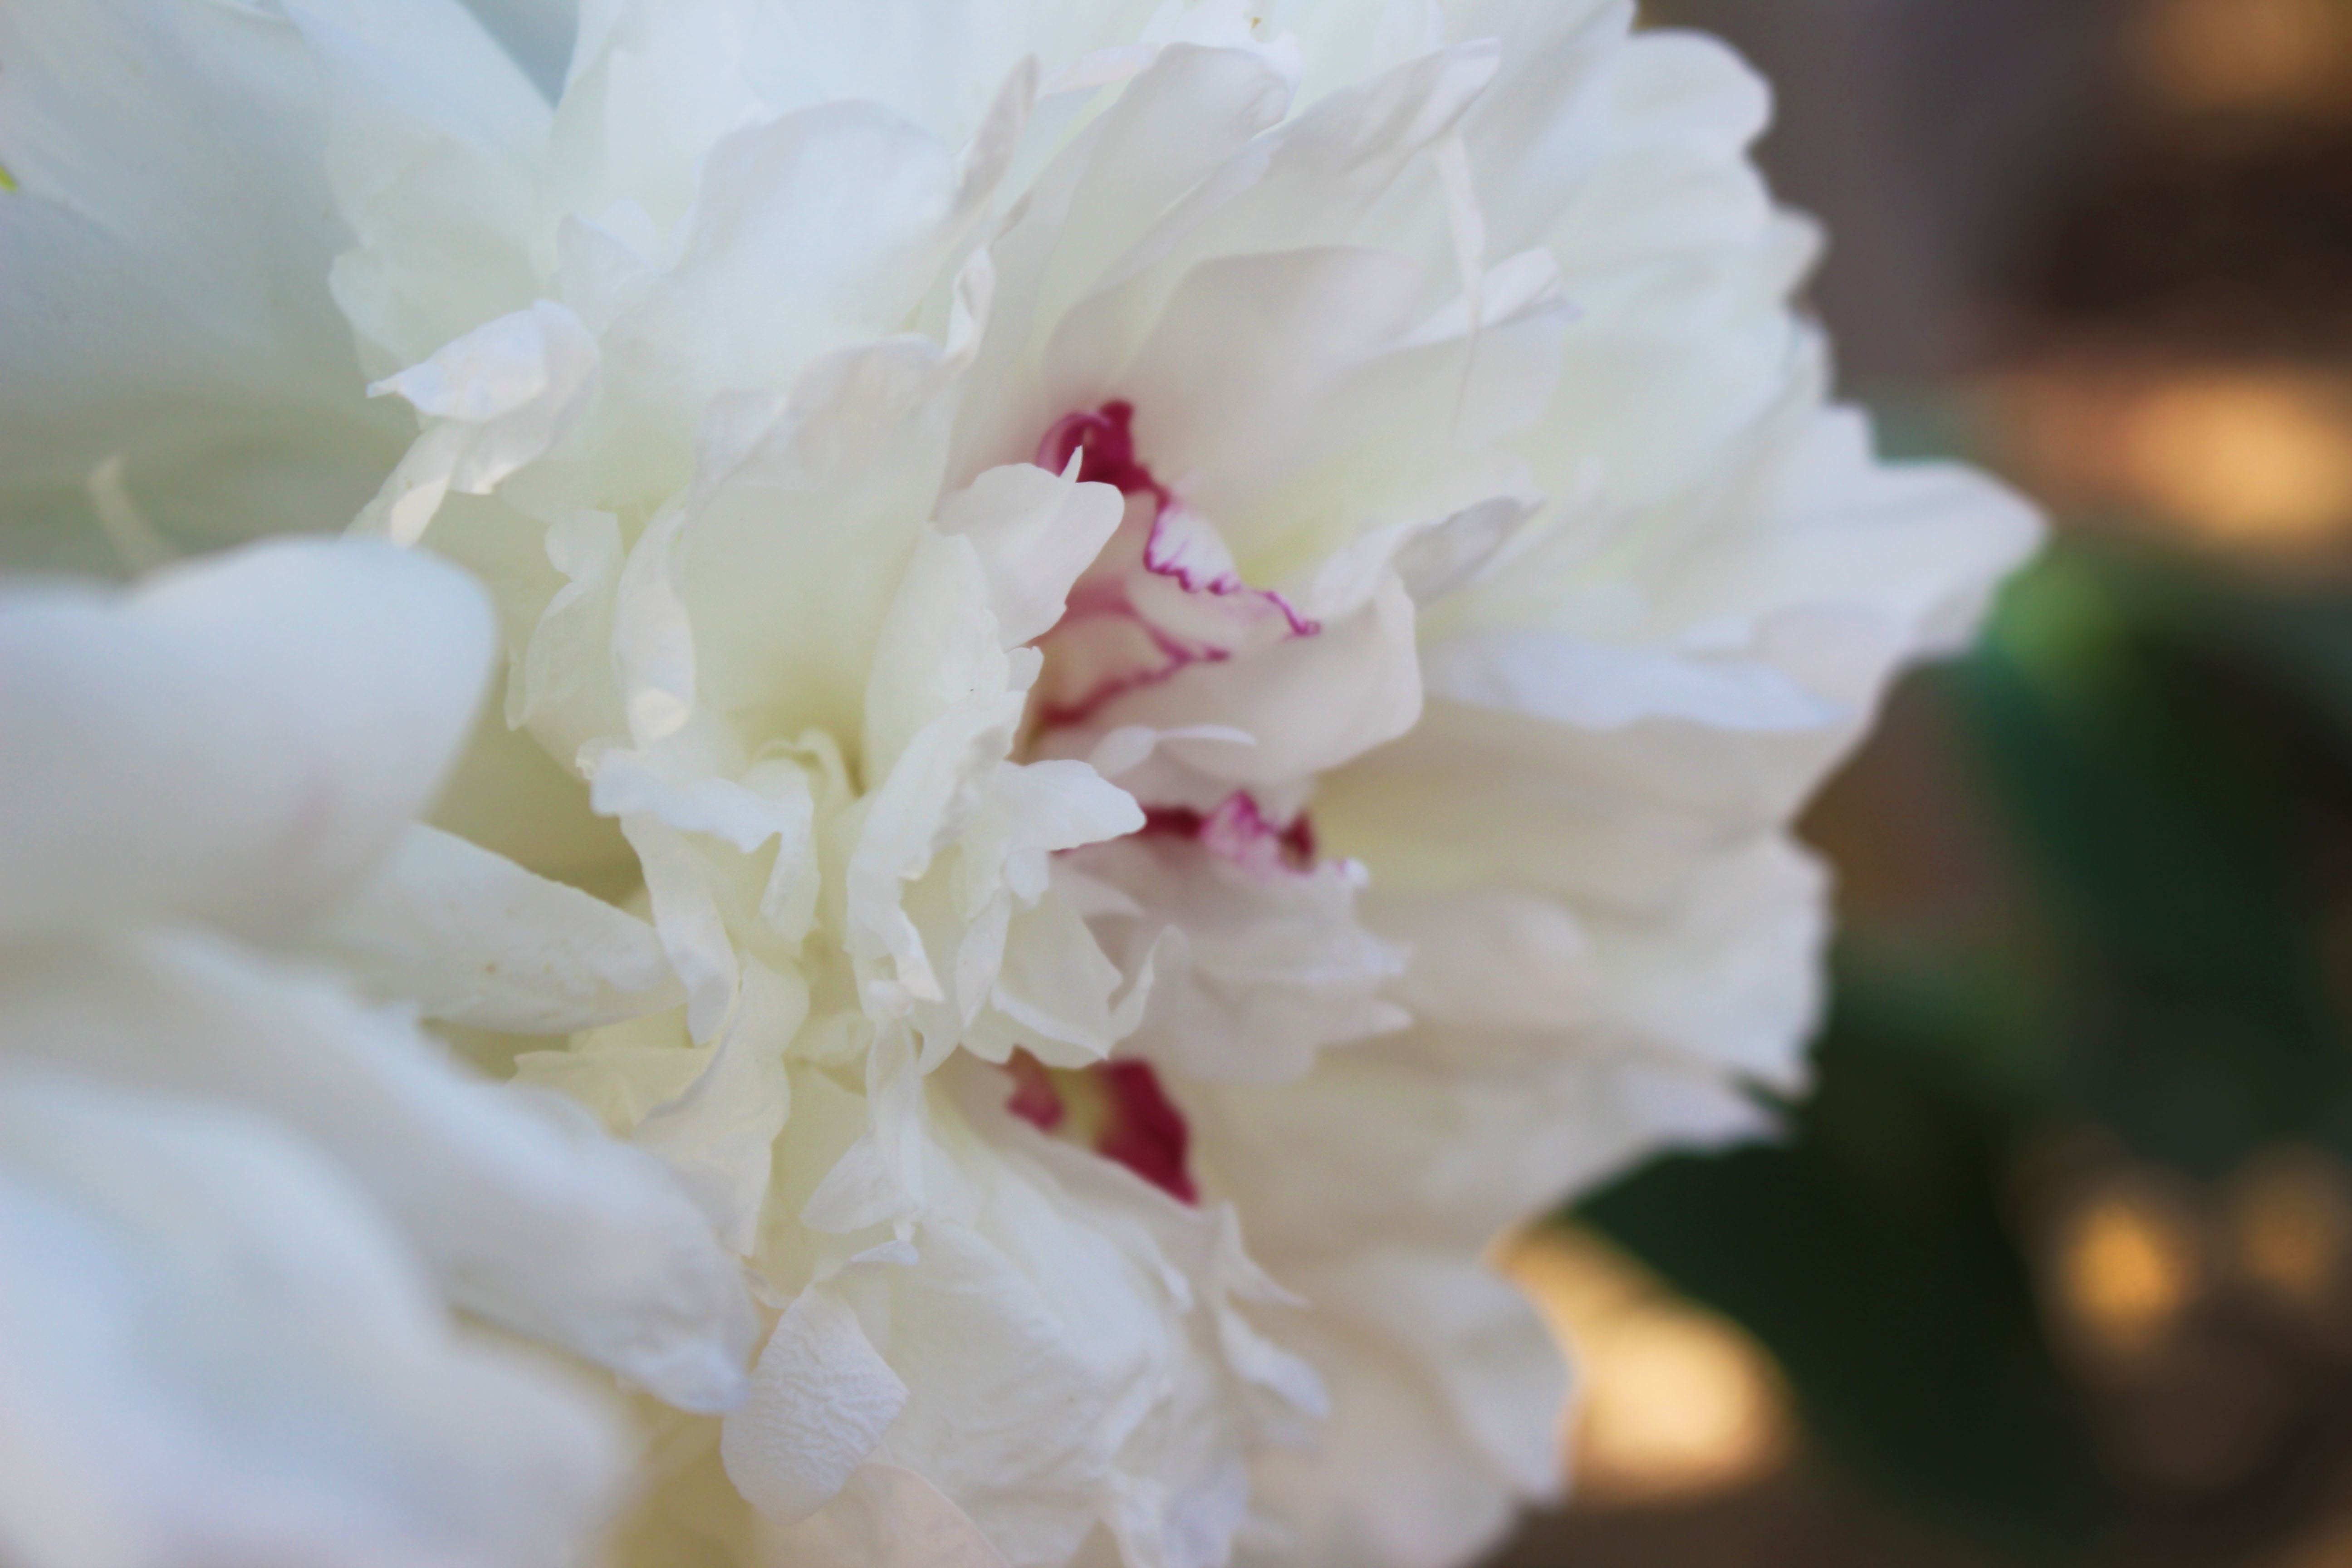
blossom, plant, flower, petal, pink, flora, close up, peony, macro photography, flowering plant, flower bouquet, land plant